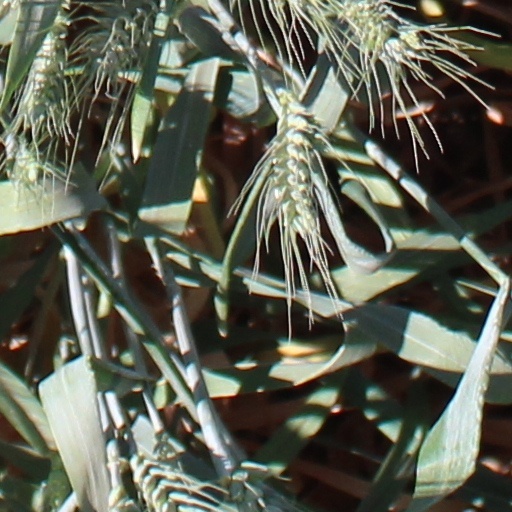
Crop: wheat